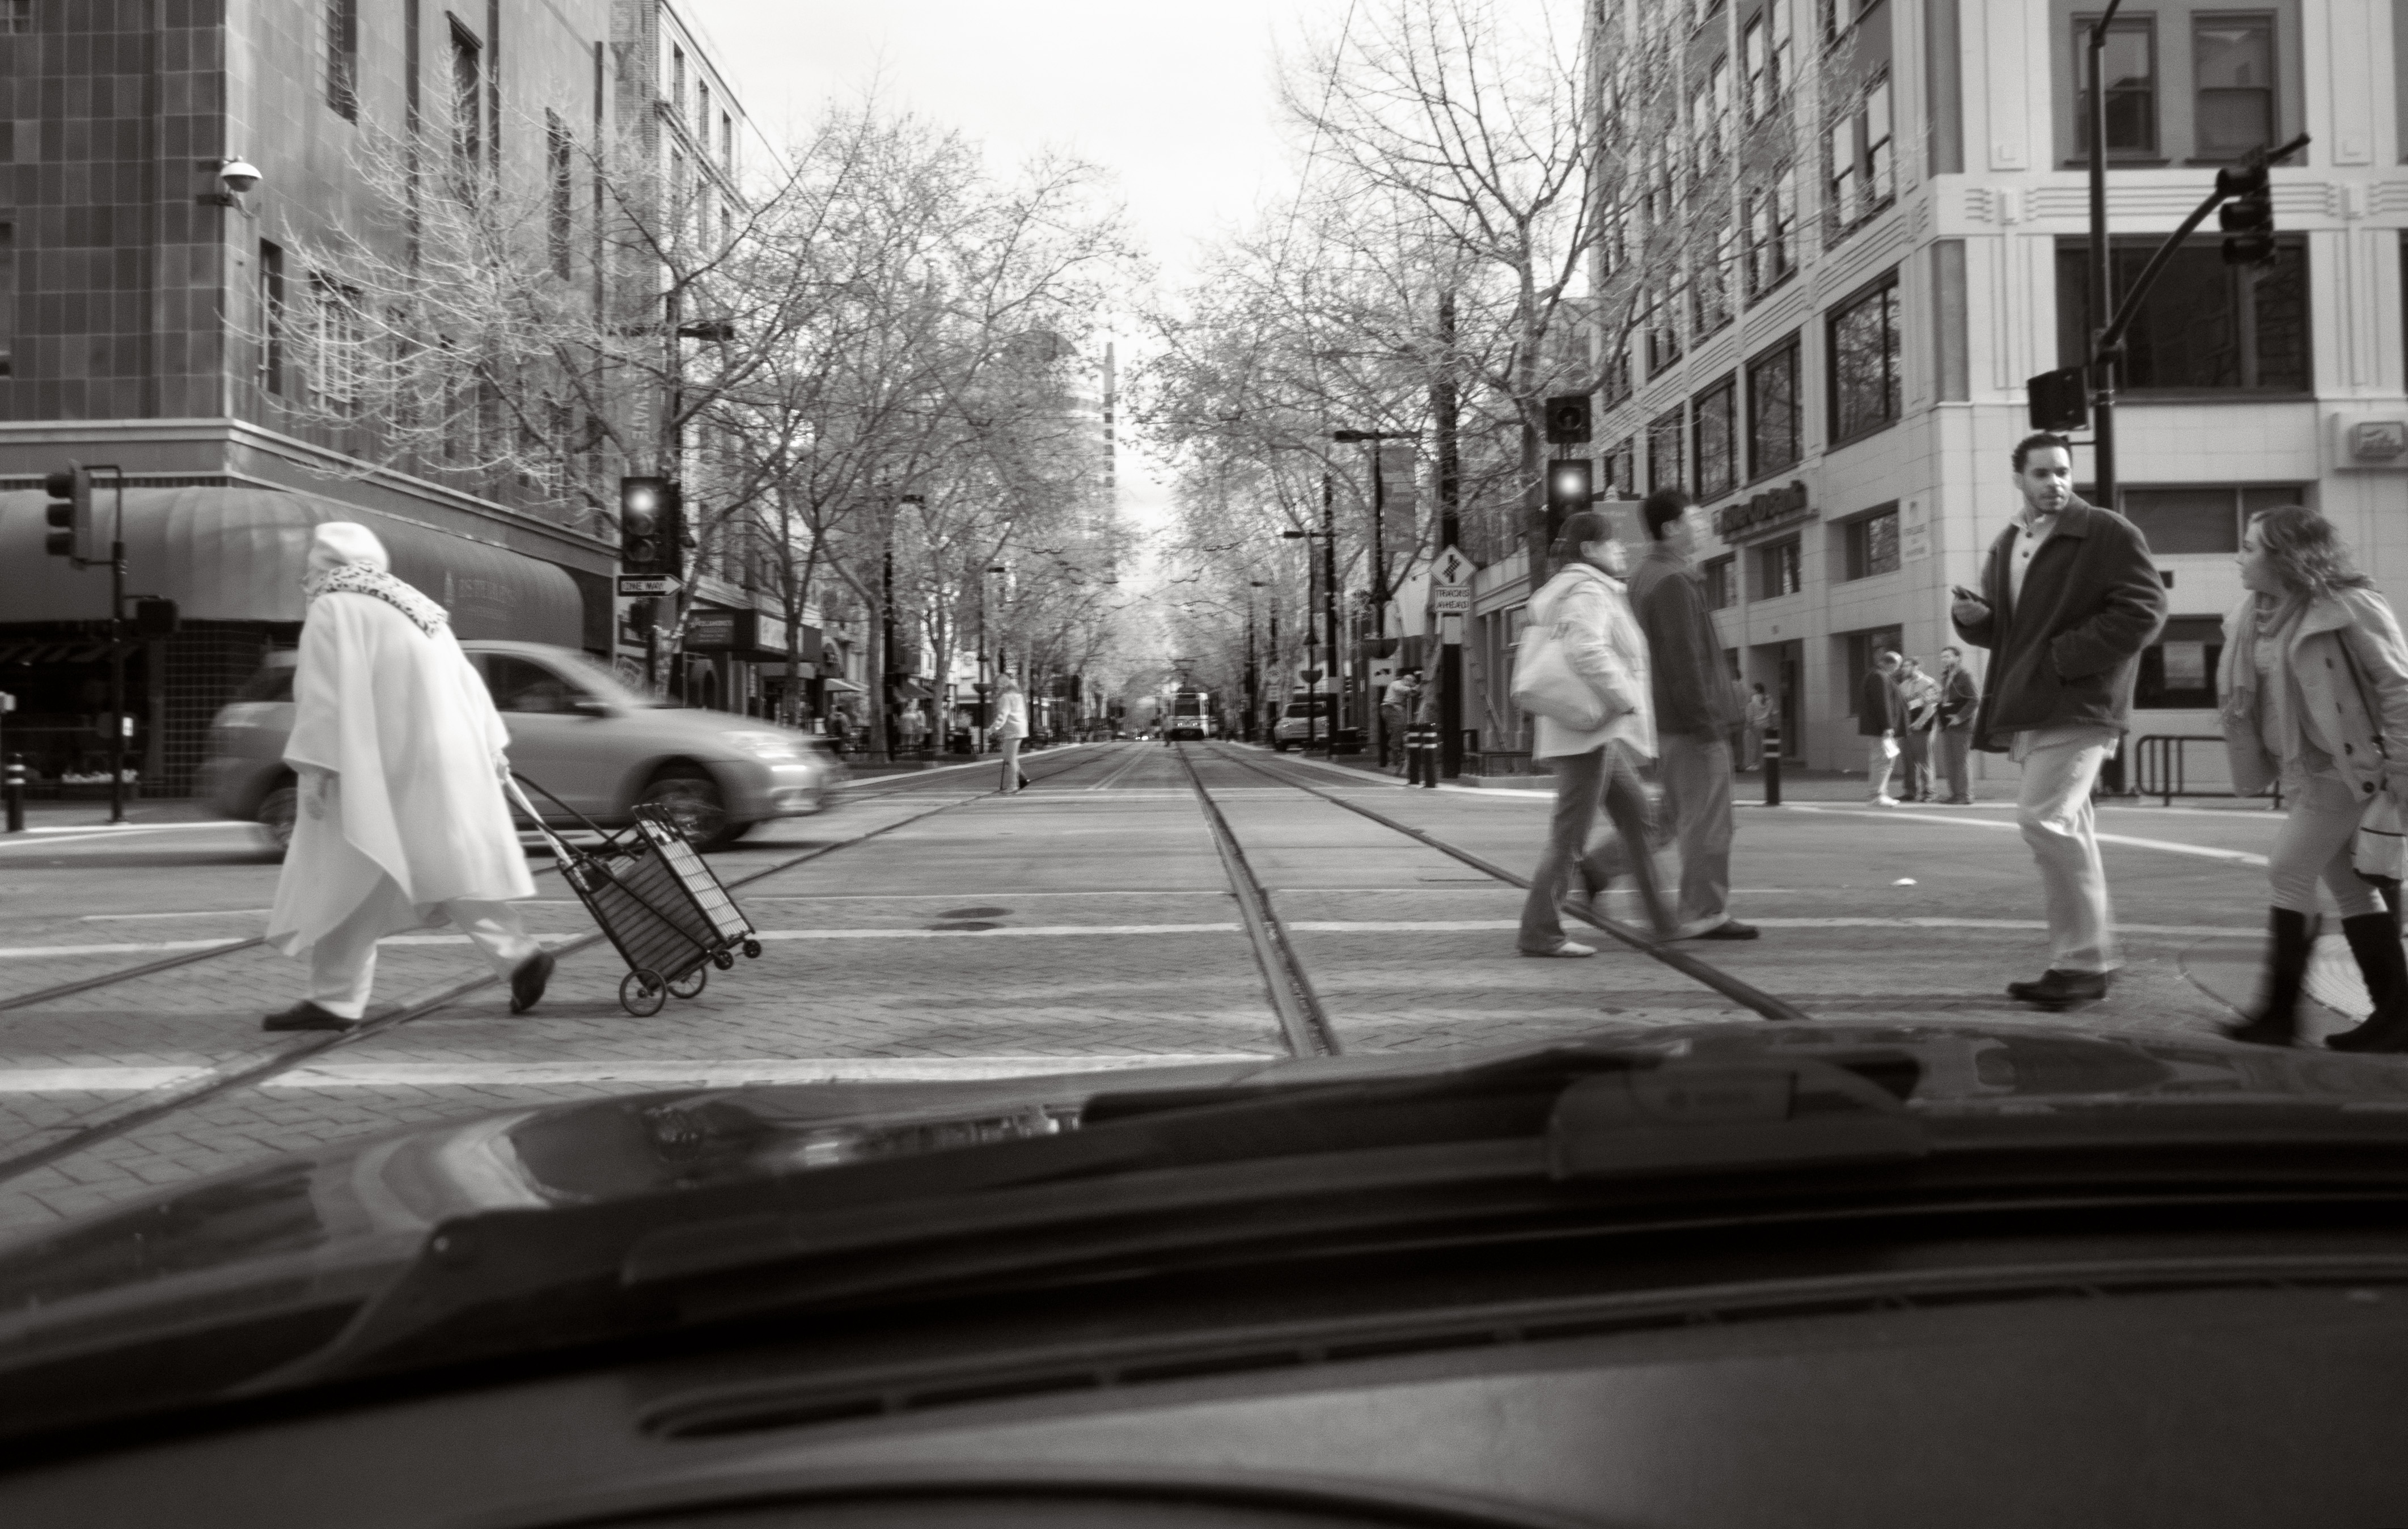
pedestrian, black and white, road, street, photography, vehicle, monochrome, lane, infrastructure, photograph, snapshot, monochrome photography